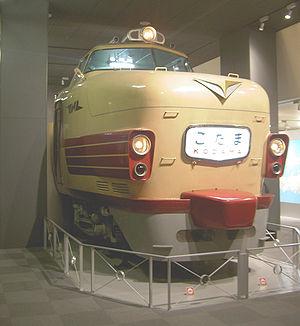
L’histoire du transport ferroviaire au Japon a commencé à la fin de l'Époque Edo. Il y a eu quatre étapes principales: